Hartford Yard

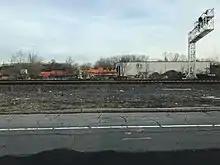
Locomotives parked near the motive power depot at Hartford Yard.

Hartford Yard is a classification yard located in Hartford, Connecticut. It was originally built by the New York, New Haven and Hartford Railroad. The yard was greatly expanded between 1925 and 1926 to alleviate congestion in the railroad's nearby East Hartford Yard, following the company's purchase in 1917 of 12.5 acres of land in Hartford's North End.